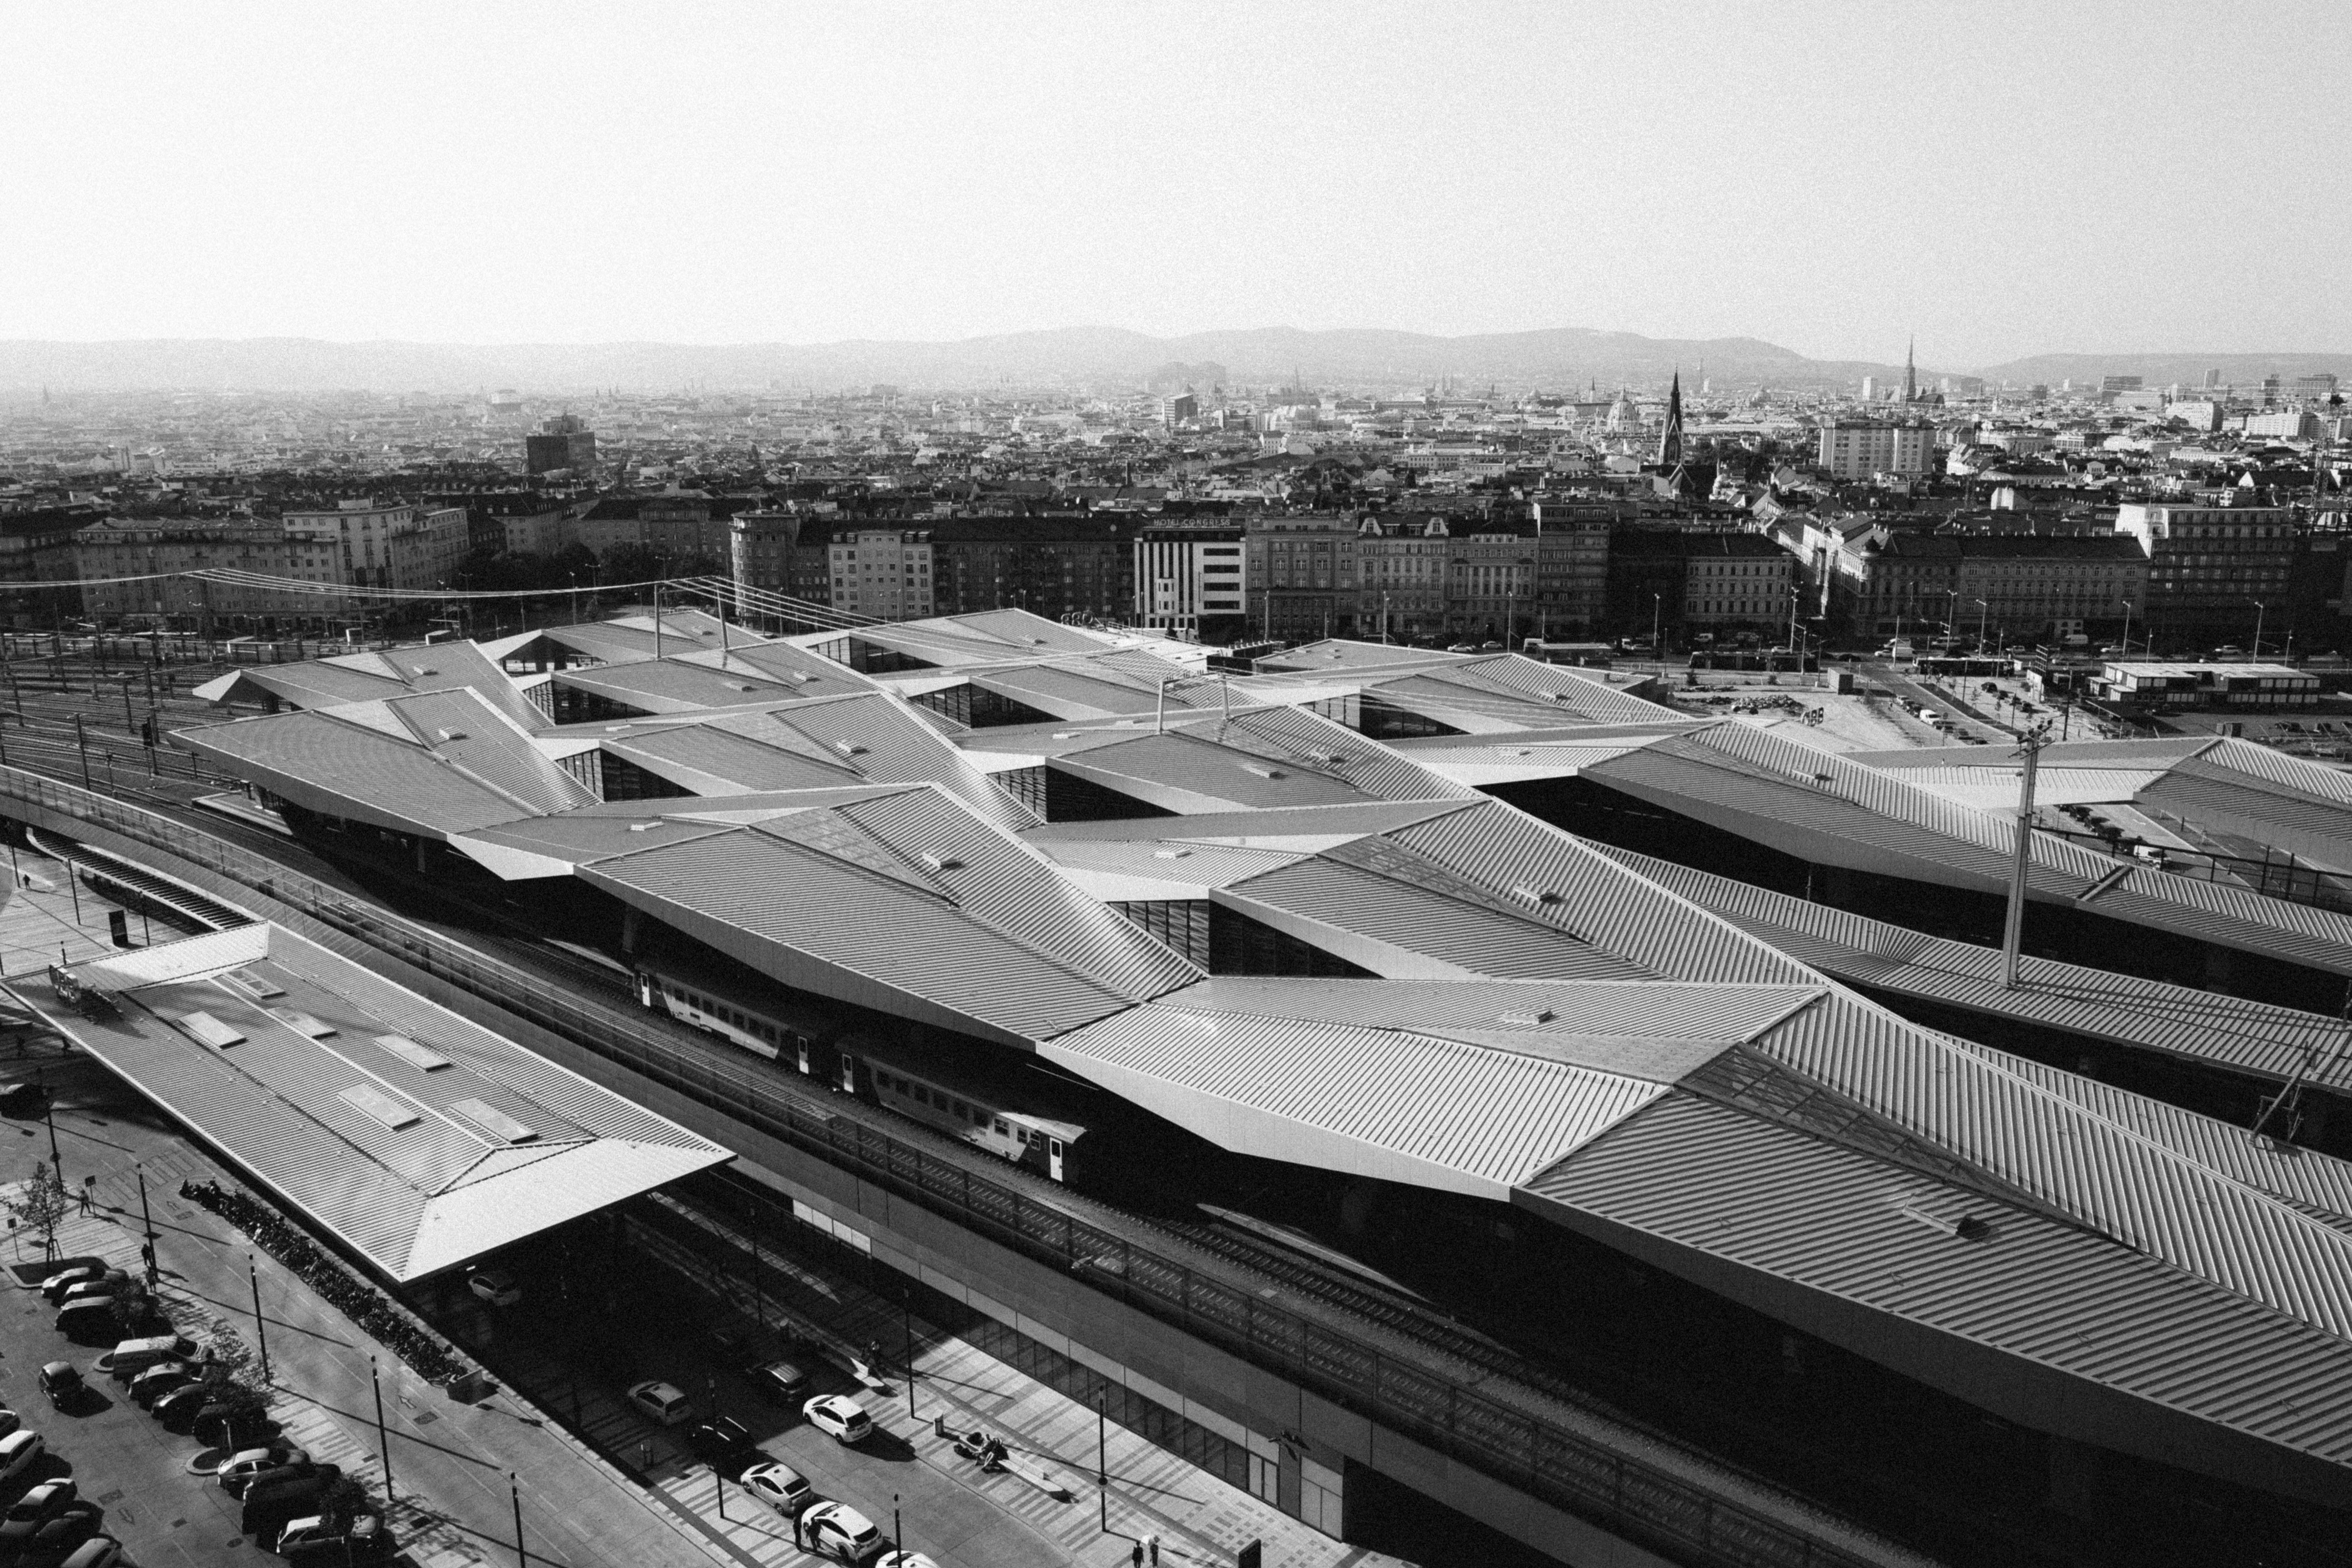
black and white, photography, city, skyscraper, urban, cityscape, airplane, aircraft, europe, vehicle, aviation, monochrome, stadium, austria, mono, vienna, stadt, europa, sw, heritage, wien, sterreich, monochrom, metropole, metropoplis, aerial photography, monochrome photography, atmosphere of earth